Kazimierz Czachowski

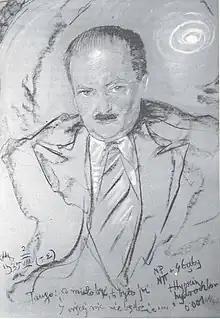
1935 drawing of Kazimierz Czachowski by Stanisław Ignacy Witkiewicz

Kazimierz Czachowski or Kazimierz Stanisław Czachowski (Łyszkowice near Łowicz, November 28, 1890 – August 17, 1948, Kraków) was a Polish literary critic and historian, active predominantly in the Second Polish Republic.